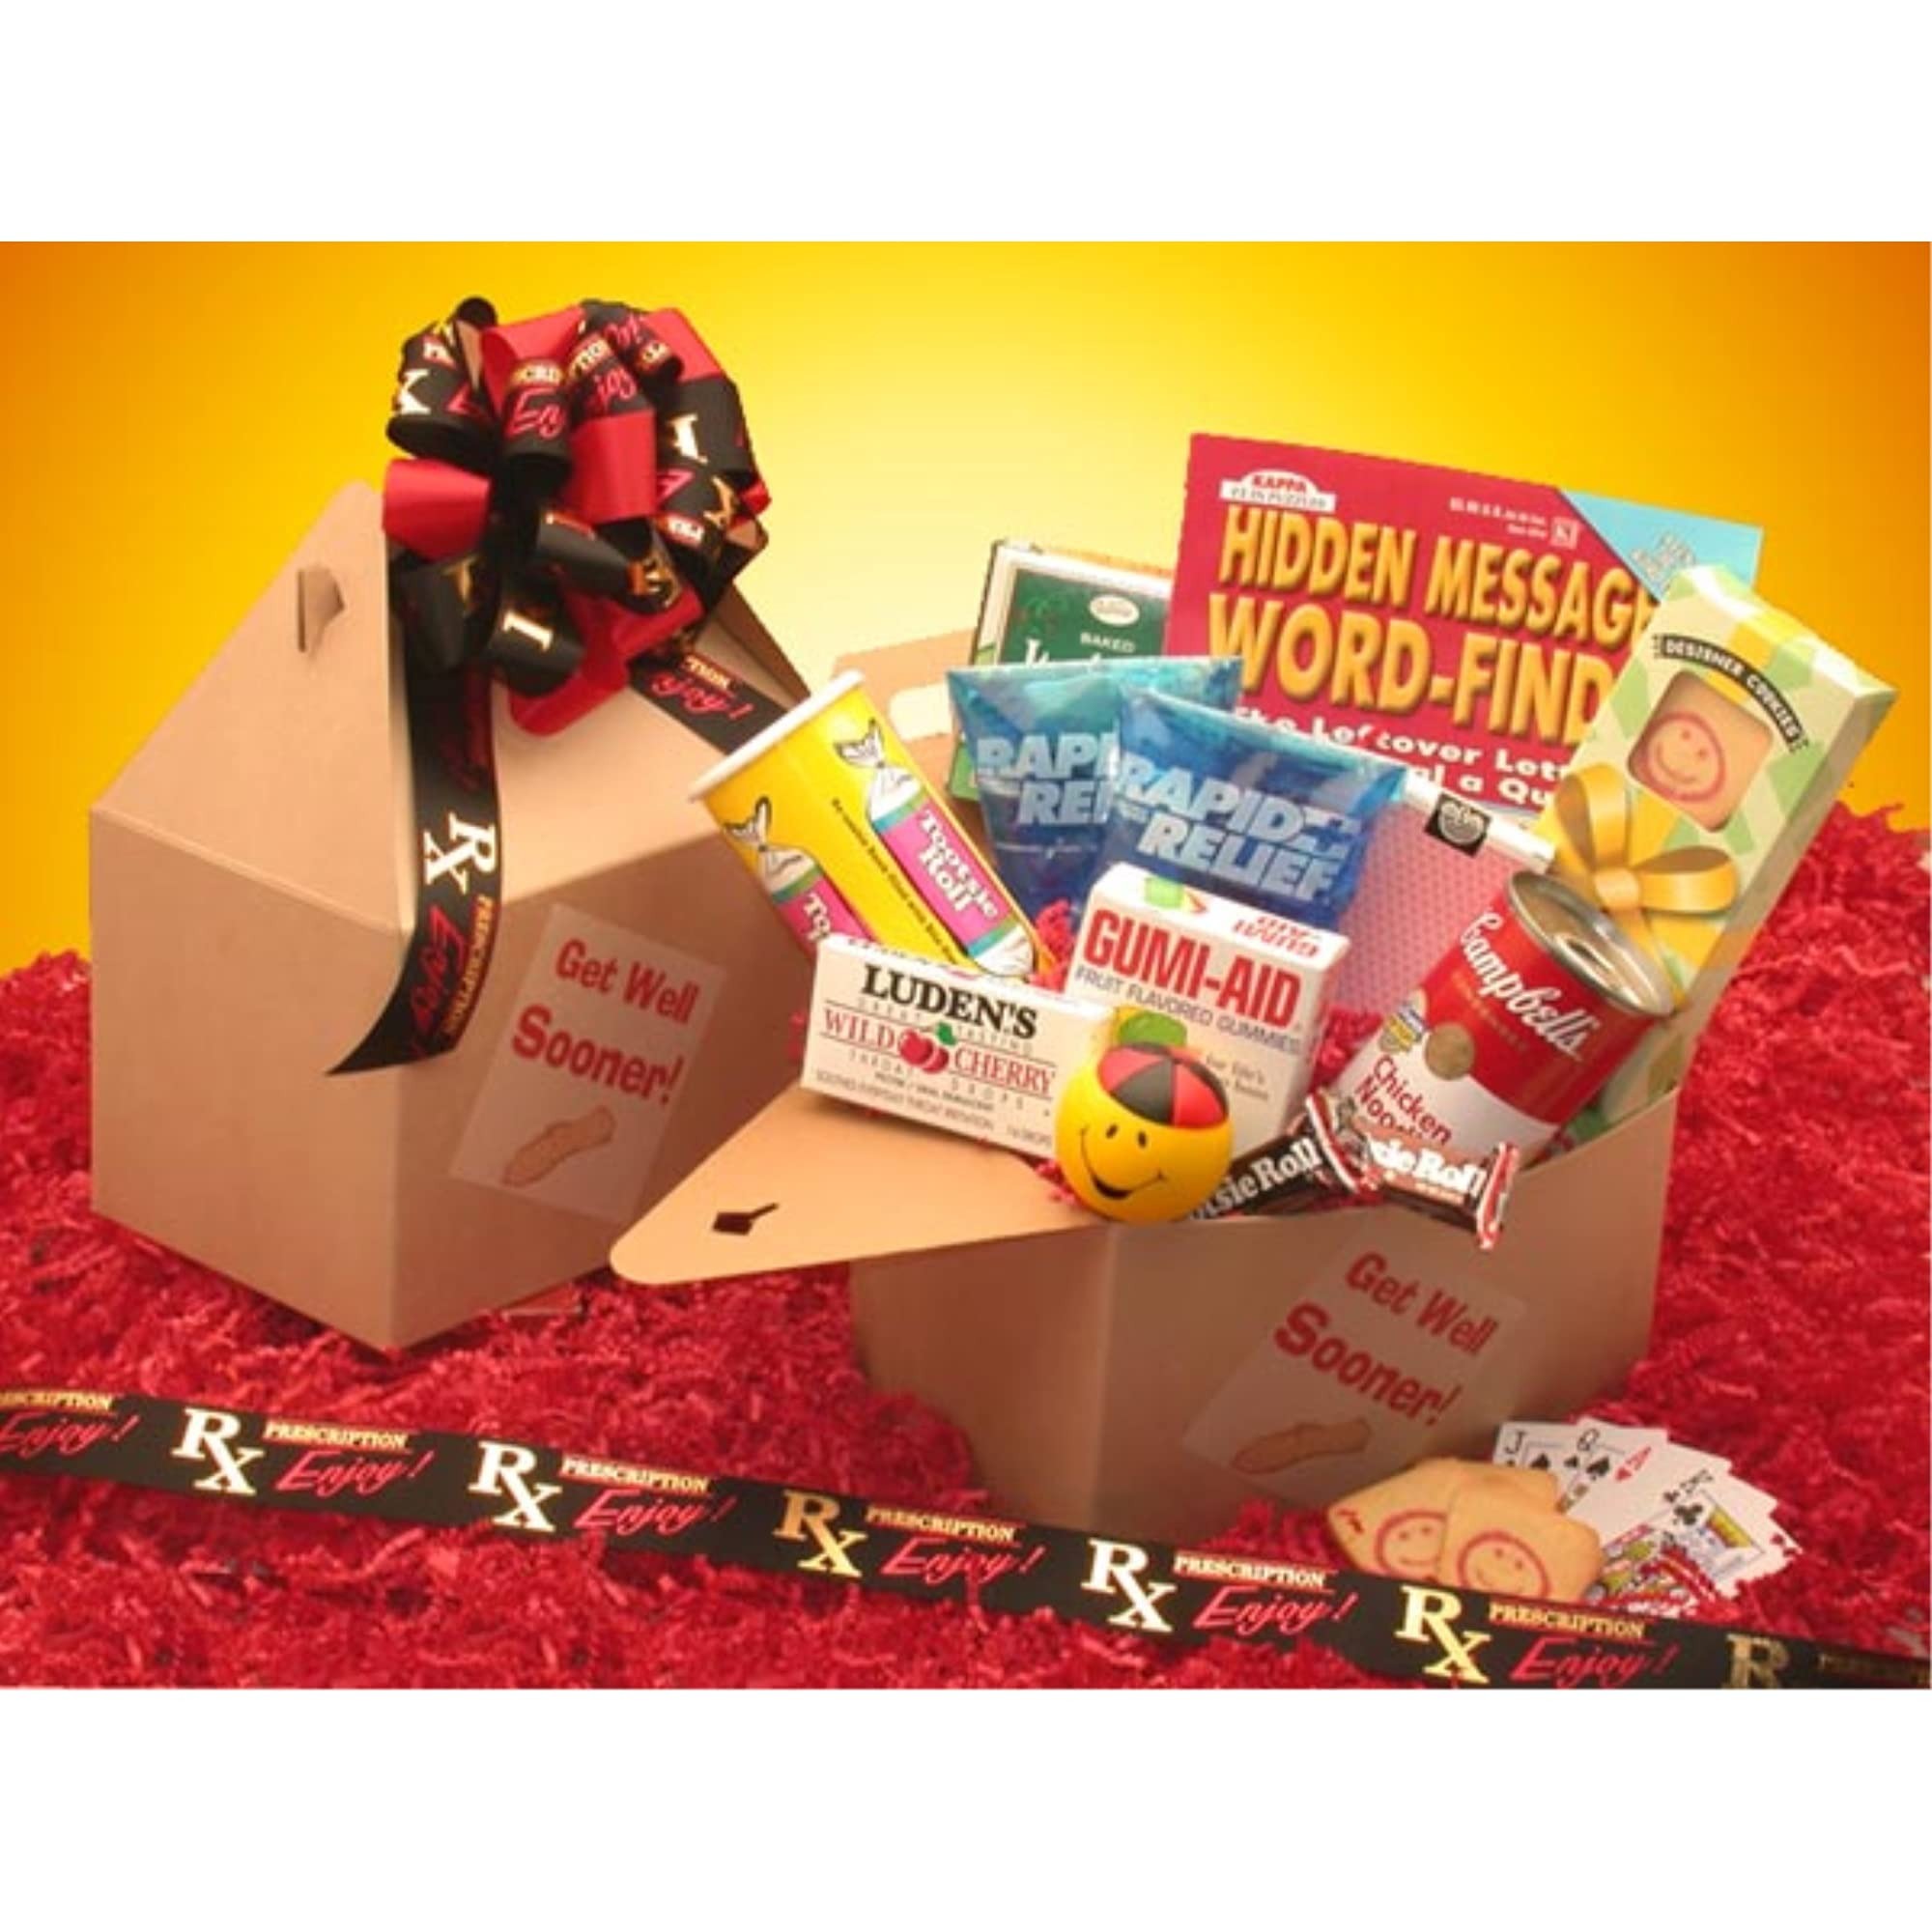
Item Name: Get Well Sooner! Care Package
Value: 1.0
Unit: Count

Price: 57.715